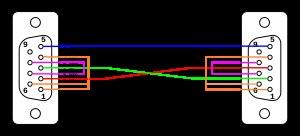
Le modem, est un périphérique servant à communiquer avec des utilisateurs distants par l'intermédiaire d'un réseau analogique. Il permet par exemple de se connecter à Internet.